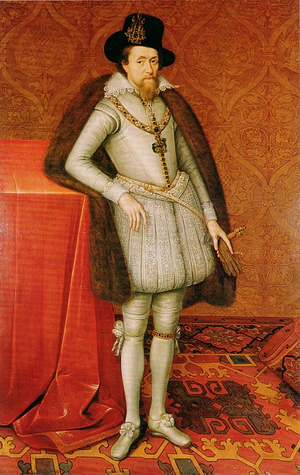
La conspiration des Poudres est un attentat manqué contre le roi Jacques Iᵉʳ d'Angleterre et le Parlement anglais par un groupe de catholiques provinciaux anglais conduits par sir Robert Catesby.
Jacques Stuart est roi d'Écosse sous le nom de Jacques VI à partir du 24 juillet 1567, ainsi que roi d'Angleterre et d'Irlande sous le nom de Jacques Iᵉʳ à partir du 24 mars 1603. Jacques règne jusqu'à sa mort en union personnelle sur les trois royaumes, qui conservent néanmoins leur indépendance et leurs institutions propres.
L'ère jacobéenne est la période de l'histoire de l'Angleterre et de l'Écosse qui coïncide avec le règne de Jacques VI d'Écosse et Ier d'Angleterre, héritier de la couronne d'Angleterre en 1603. Cette période historique fait suite à l'ère élisabéthaine et précède le règne de Charles Iᵉʳ, et renvoie à un style particulier en architecture, arts visuels, arts décoratifs et en littérature.